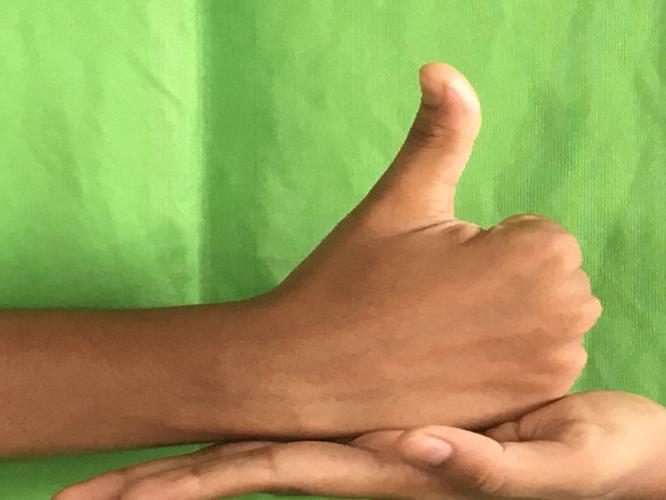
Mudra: Shivalinga
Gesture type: double_hand